Sunbury-on-Thames

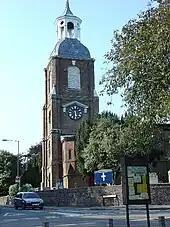
St Mary's Church, Sunbury

St Mary's Church was built originally in the medieval period, to which its foundations date. It was entirely rebuilt in 1752, designed by Stephen Wright (Clerk of Works to Hampton Court Palace); it has a tall apsidal (dome-like) chancel with a south chapel and western extensions to aisles added in extensive remodelling designed by architect Samuel Sanders Teulon in 1857. A solitary central monument in the church itself is to Lady Jane Coke (died 1761), stained glass and a vestry much extended in the early 20th century. It is a listed building in the mid-category, Grade II*.